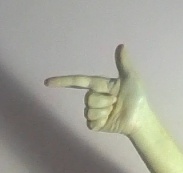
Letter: yaa